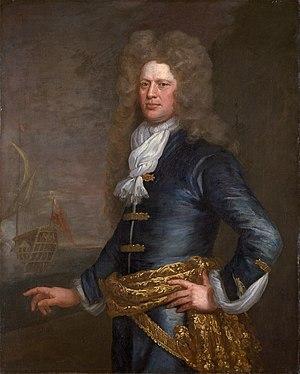
Le HMS Victory est un trois-mâts à trois ponts, vaisseau de ligne de premier rang, possédant 100 canons de bronze, construit entre 1733 et 1737 avant d'être lancé le 23 février 1737. Perdu en mer le 5 octobre 1744 au large des Casquets près d'Aurigny, l'annonce de sa découverte a été faite le 1ᵉʳ février 2009.